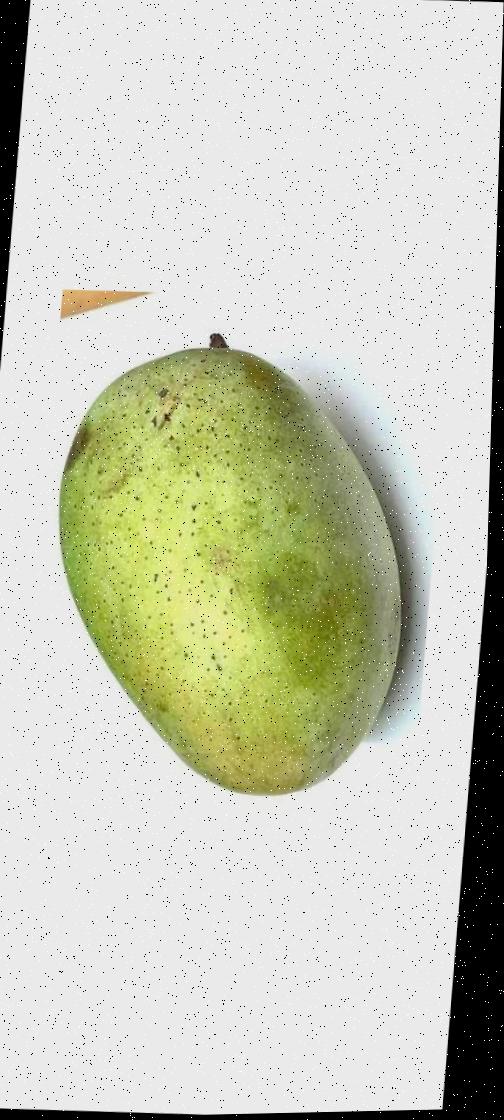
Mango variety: Fazli Shurmai